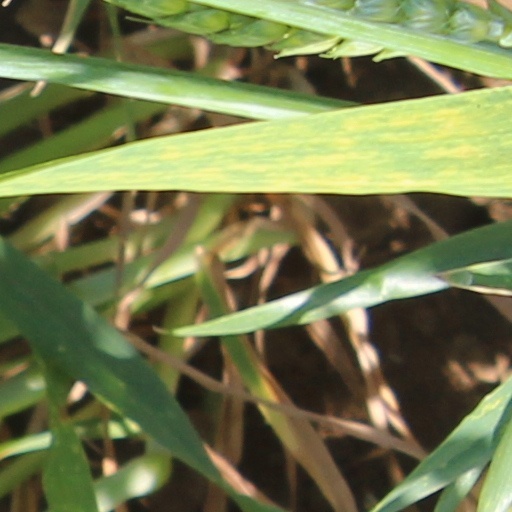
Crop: wheat